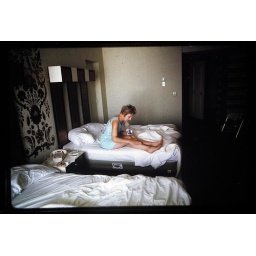
maybe cool fresh Nivea cream in the deep blue glass jar on a sunburn